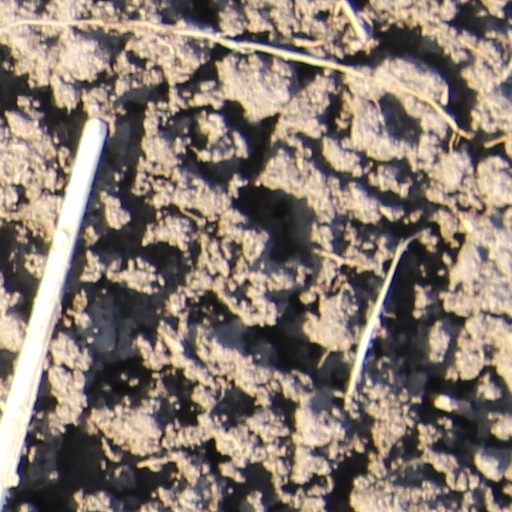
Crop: wheat